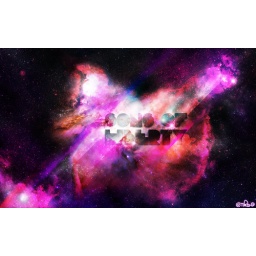
My head to da sky... My feet on da ground (8)Inspired by a wall i found on the web!! :)